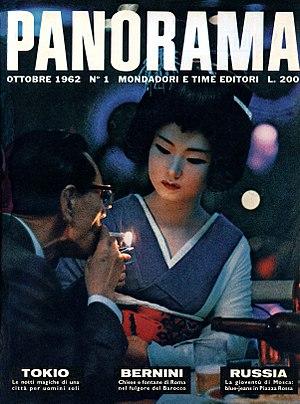
Panorama est un magazine hebdomadaire italien d'information générale, à la ligne éditoriale de centre-droit. Son premier numéro a été publié en 1962. Sous des dehors plutôt sulfureux, le titre cache de bonnes enquêtes. Il a été créé en 1962 sur le modèle de Time par l'éditeur milanais Mondadori, lui-même contrôlé depuis 1990 par le magnat et ancien président du conseil, Silvio Berlusconi.